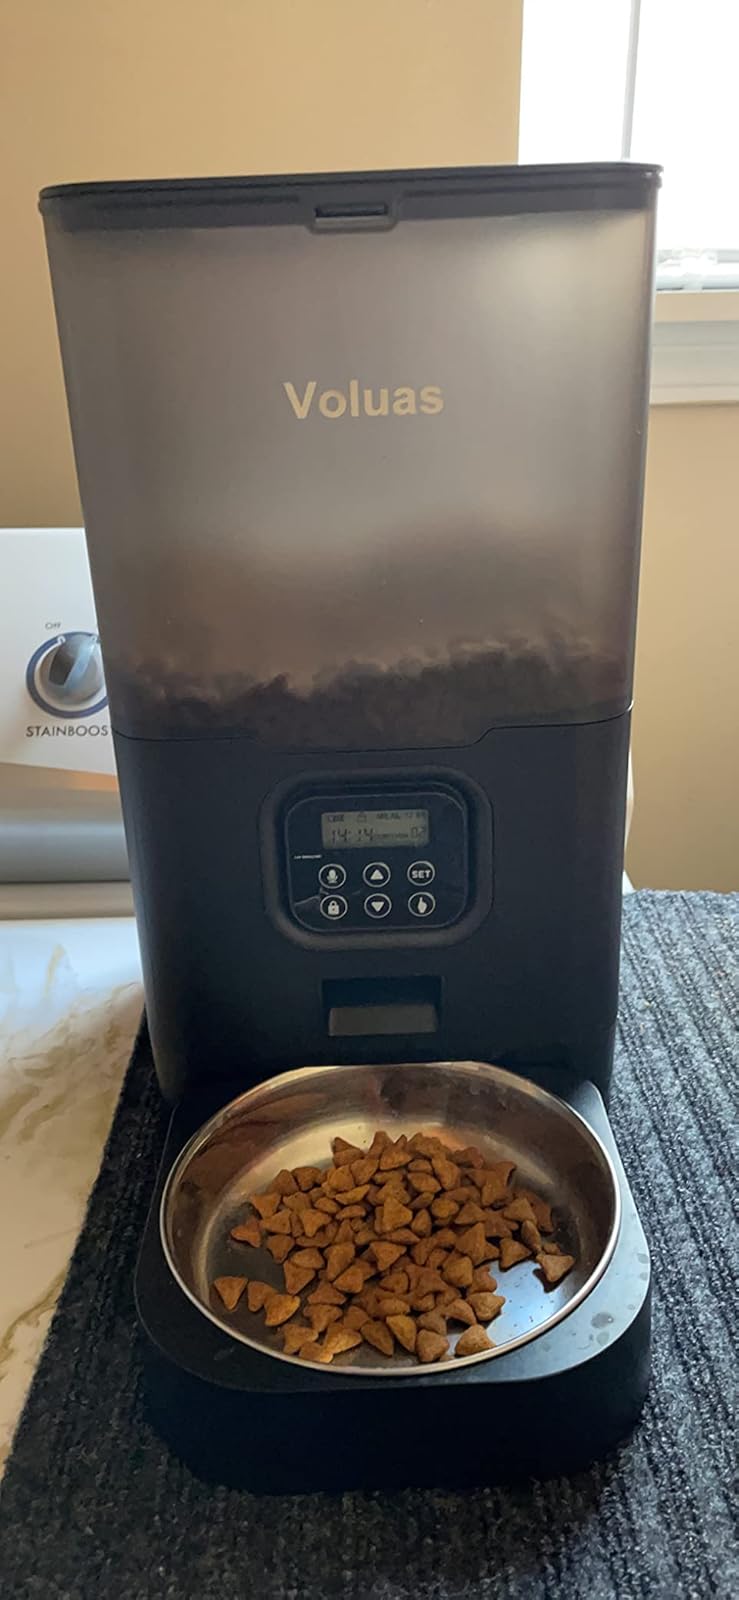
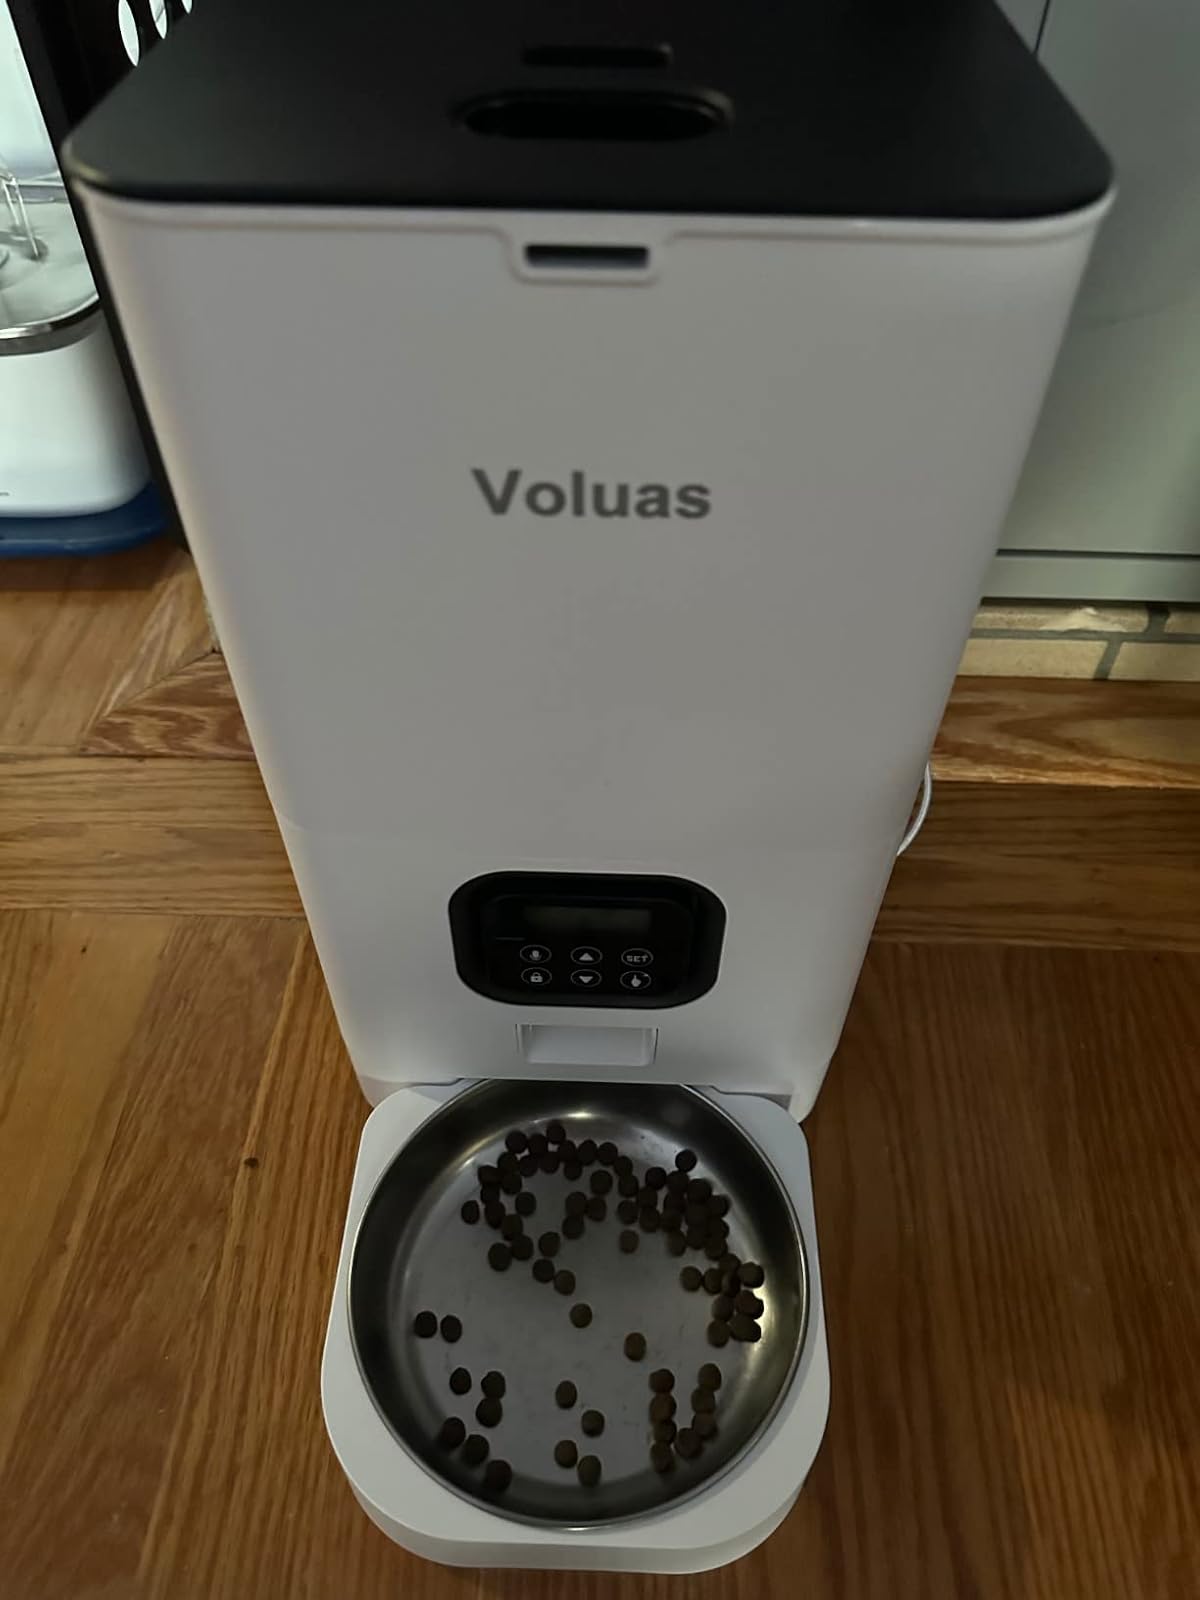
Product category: items_feeder
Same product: no